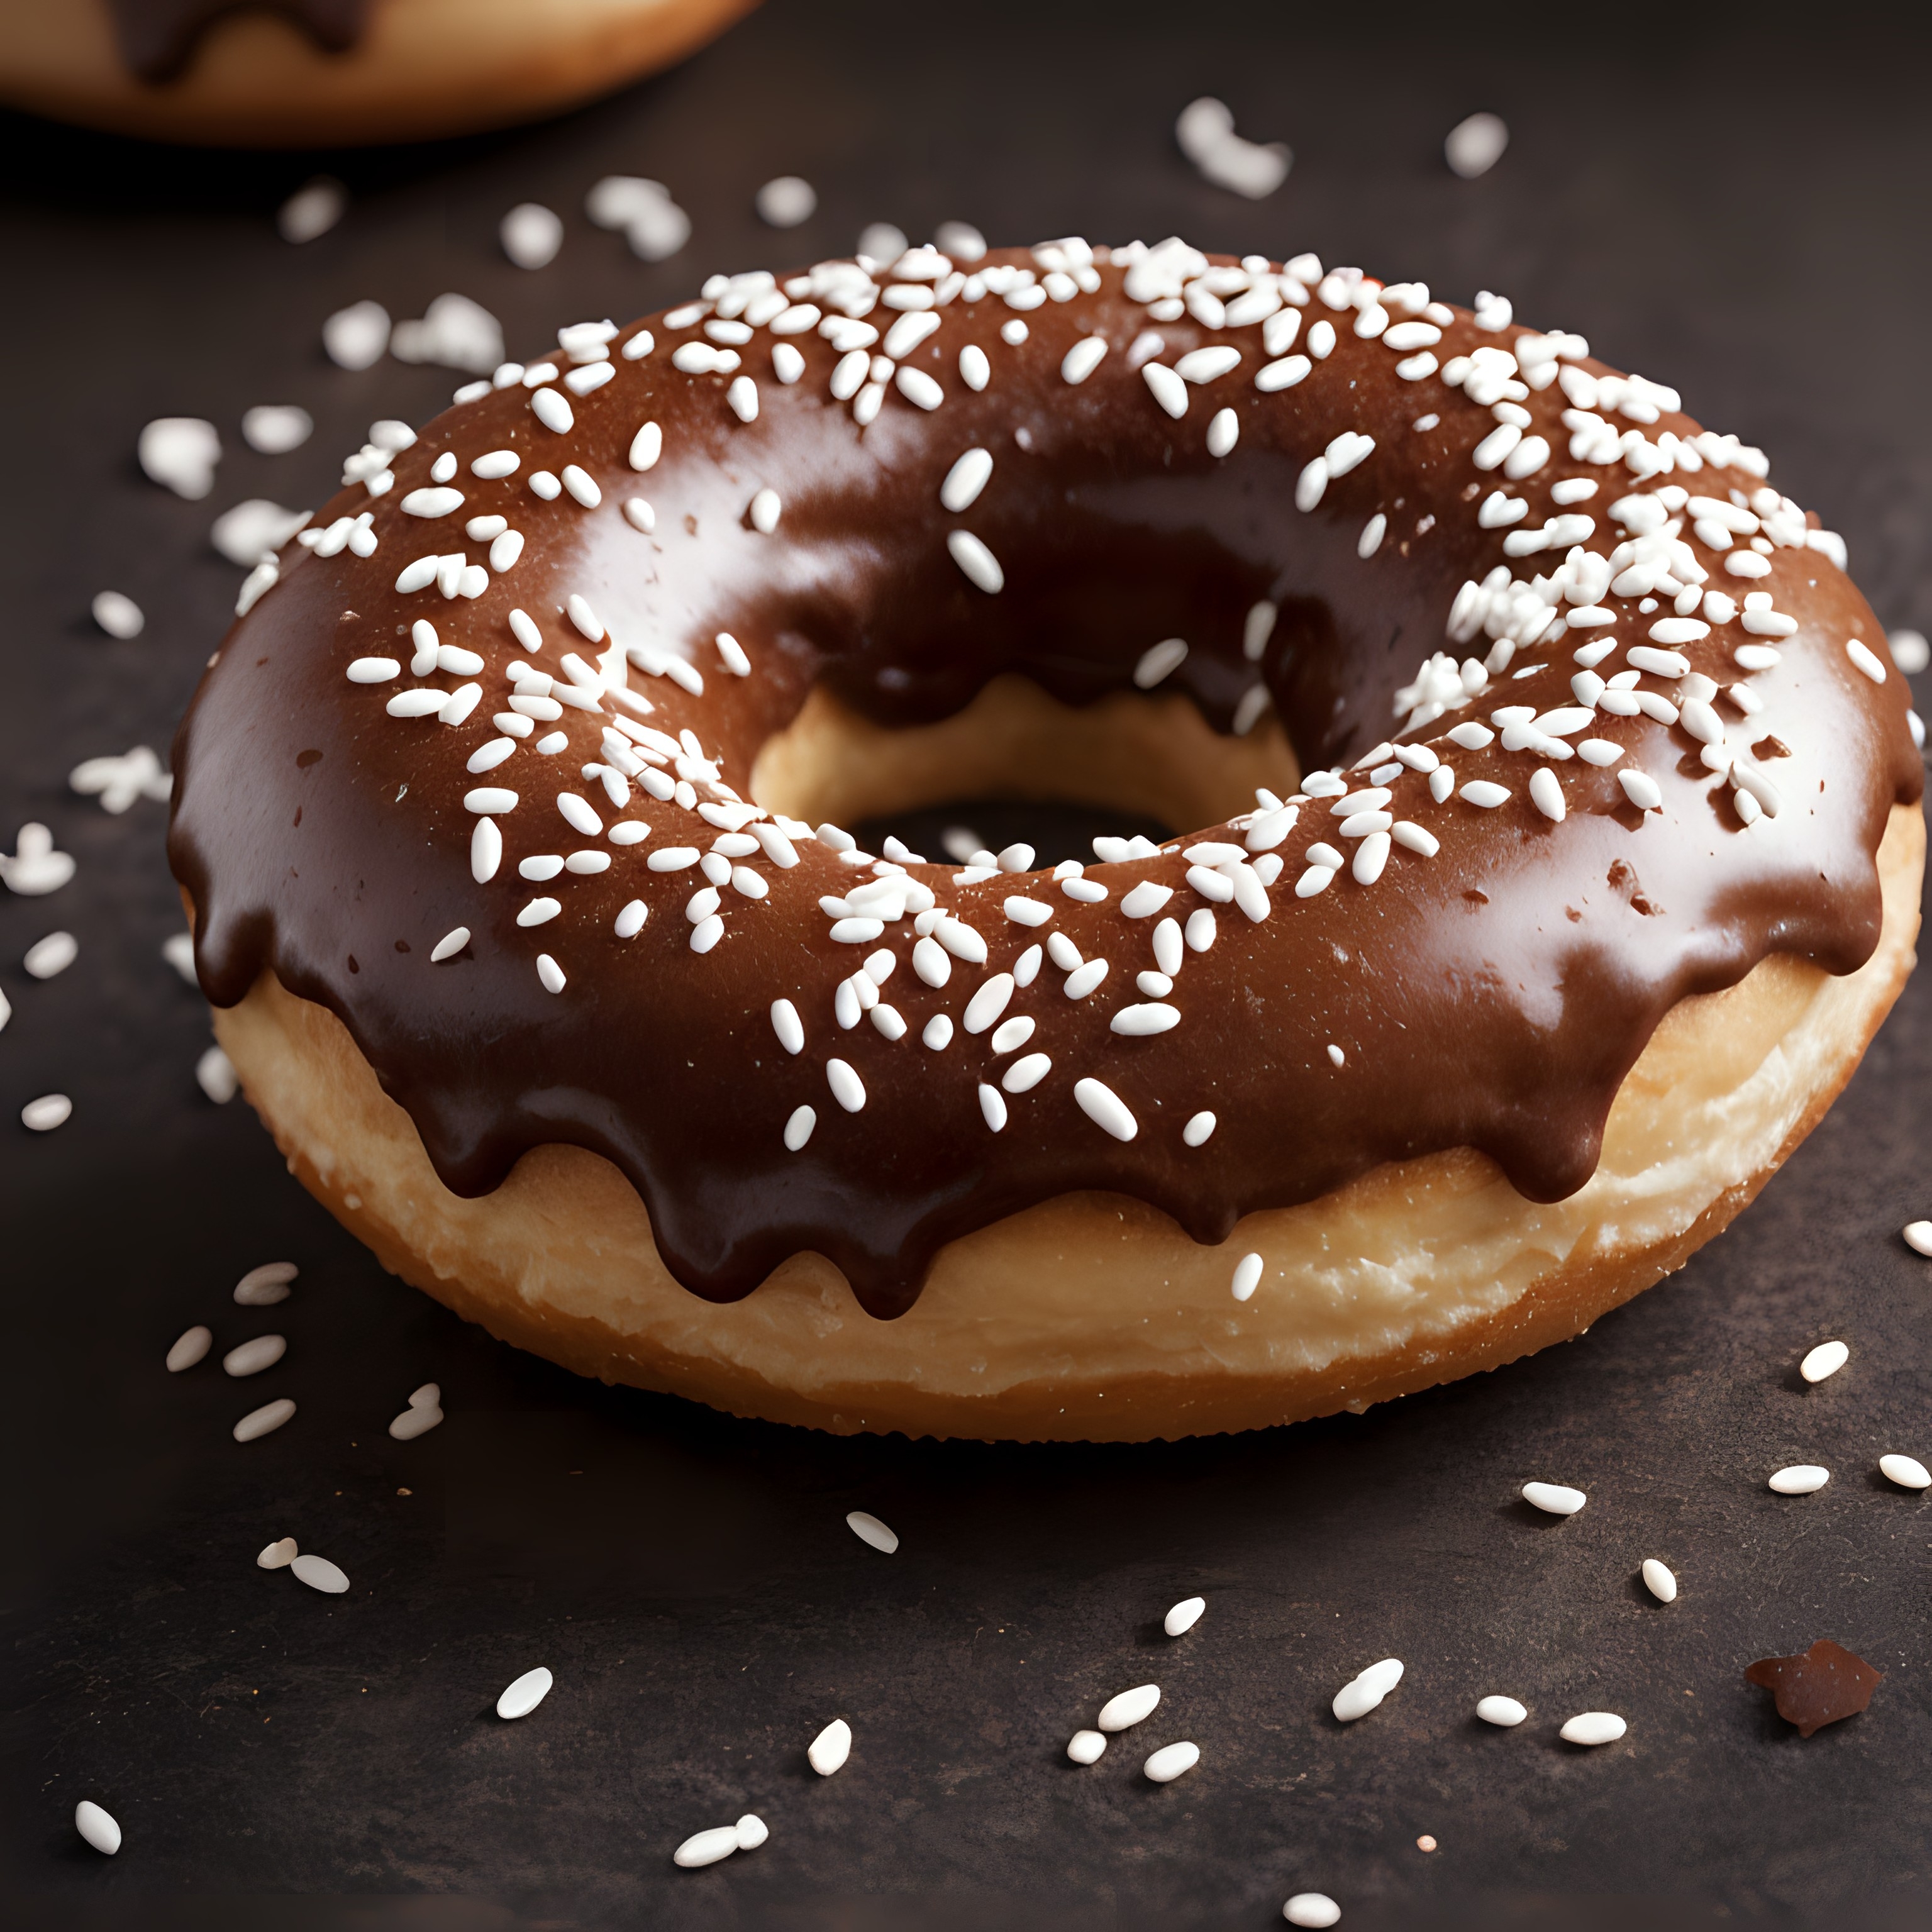
donuts, food, dessert, bakery, cake, chocolate, sweet, delicious, eating, snack, tasty, pastries, calories, brown, ingredient, cuisine, doughnut, glaze, recipe, dish, baked goods, produce, finger food, sweetness, staple food, ciambella, baking, confectionery, Chiboust cream, gluten, chocolate spread, sugar, fast food, cider doughnut, p czki, american food, comfort food, french food